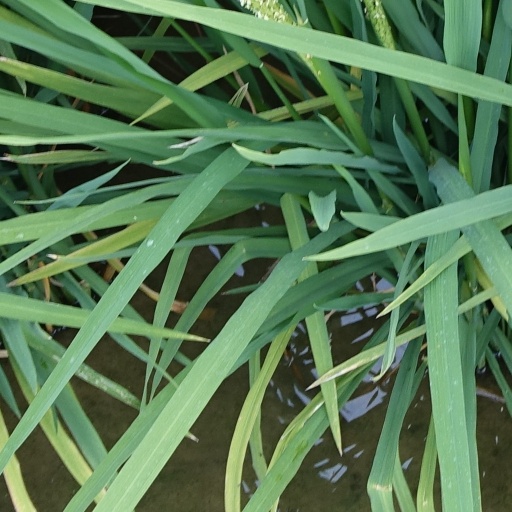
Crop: rice